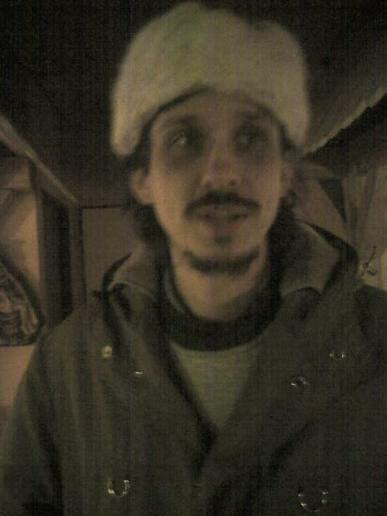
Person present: Yes